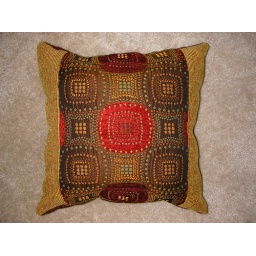
the colors are weird. That black, not brown in the background and the lighter color is a green